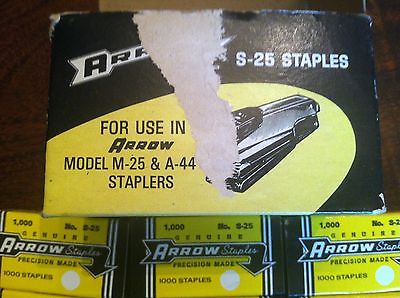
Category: stapler